Paul Delprat

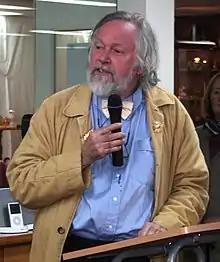
Paul Delprat in 2011

Paul Ashton Delprat (born 1942) is an Australian artist and the principal of the Julian Ashton Art School, Sydney's oldest continuous fine art school. His work is represented in state, municipal and university galleries as well as numerous private collections.